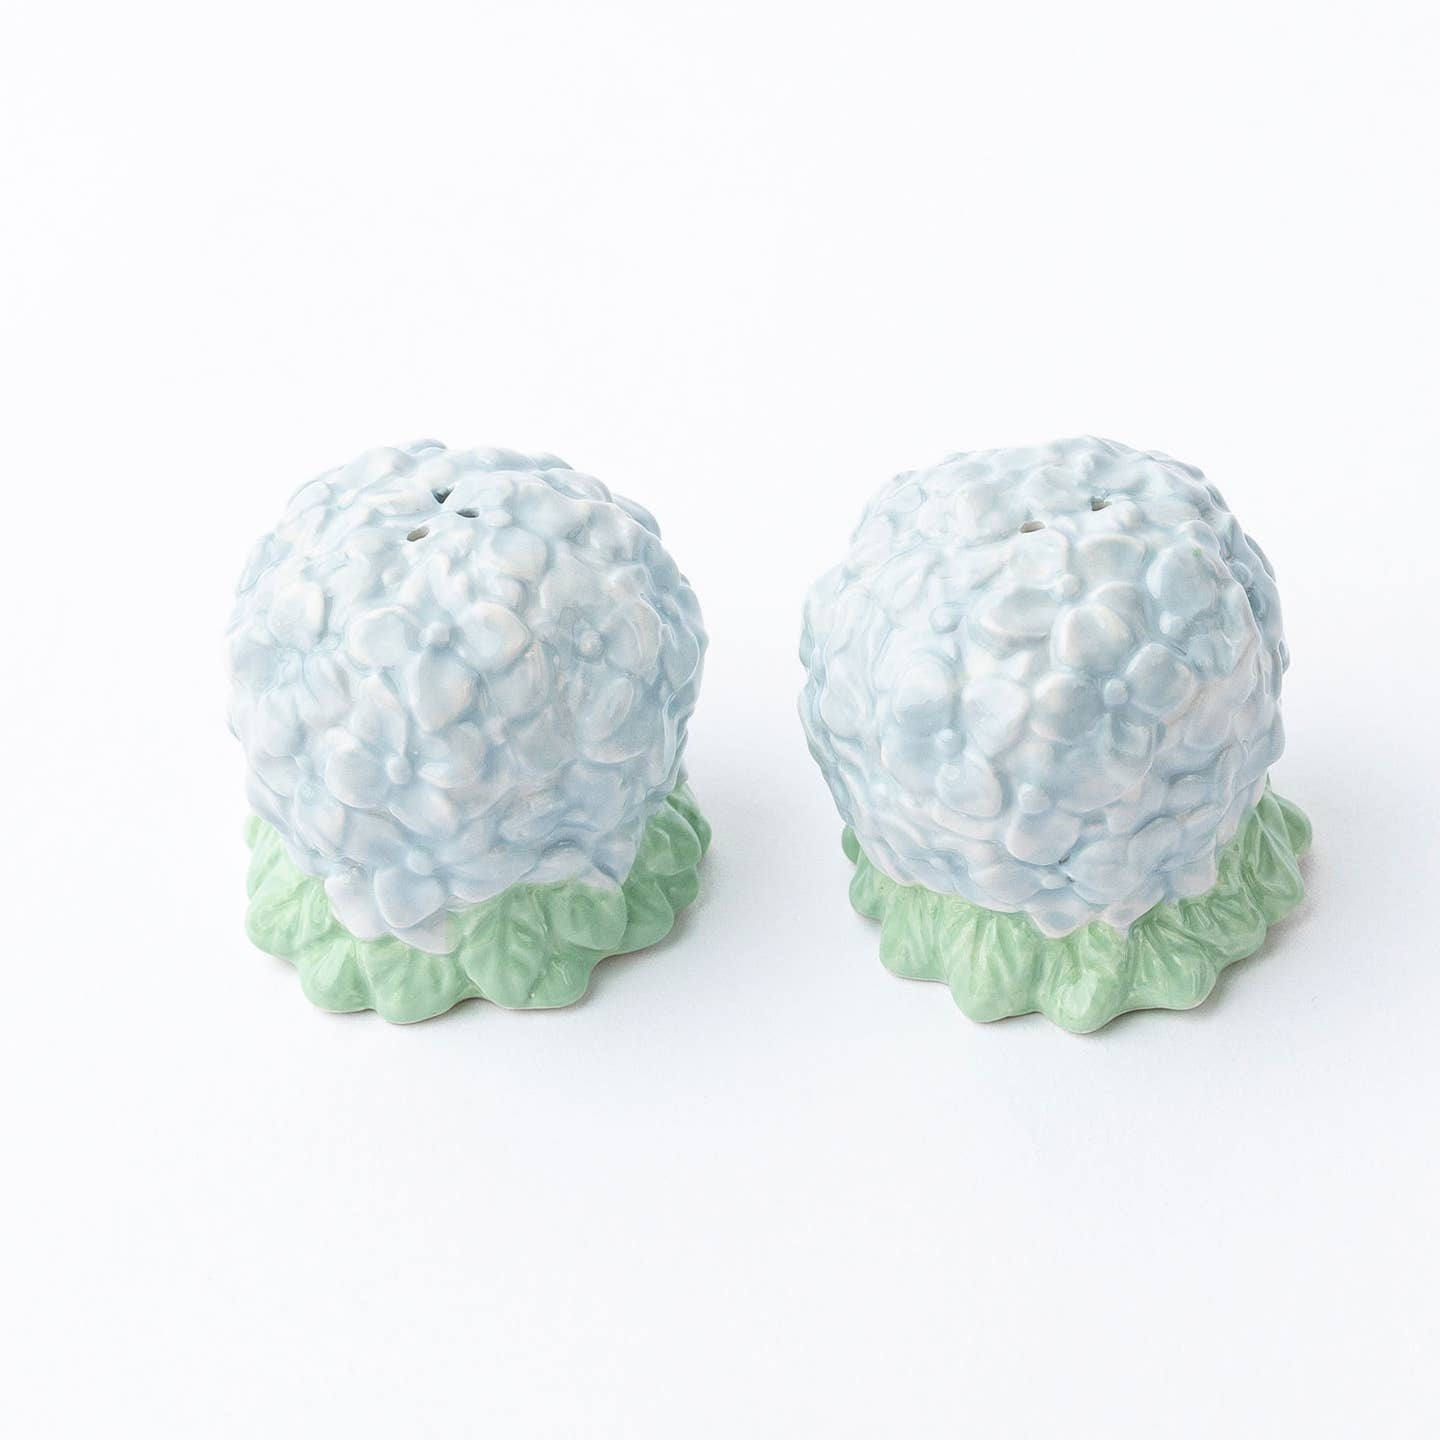
Hydrangea Salt & Pepper Shaker Boxed Set
Add a touch of floral elegance to your dining table with the Hydrangea Salt & Pepper Shaker Set. Featuring delicate hydrangea inspired detailing and a classic design, this boxed set makes a charming and practical gift. Perfect for everyday use or special occasions, it brings a fresh, garden fresh vibe to every meal.
Brand: 8 Oak Lane
Category: Home & Garden > Kitchen & Dining > Tableware > Condiment Shakers > Shaker Sets